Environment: real
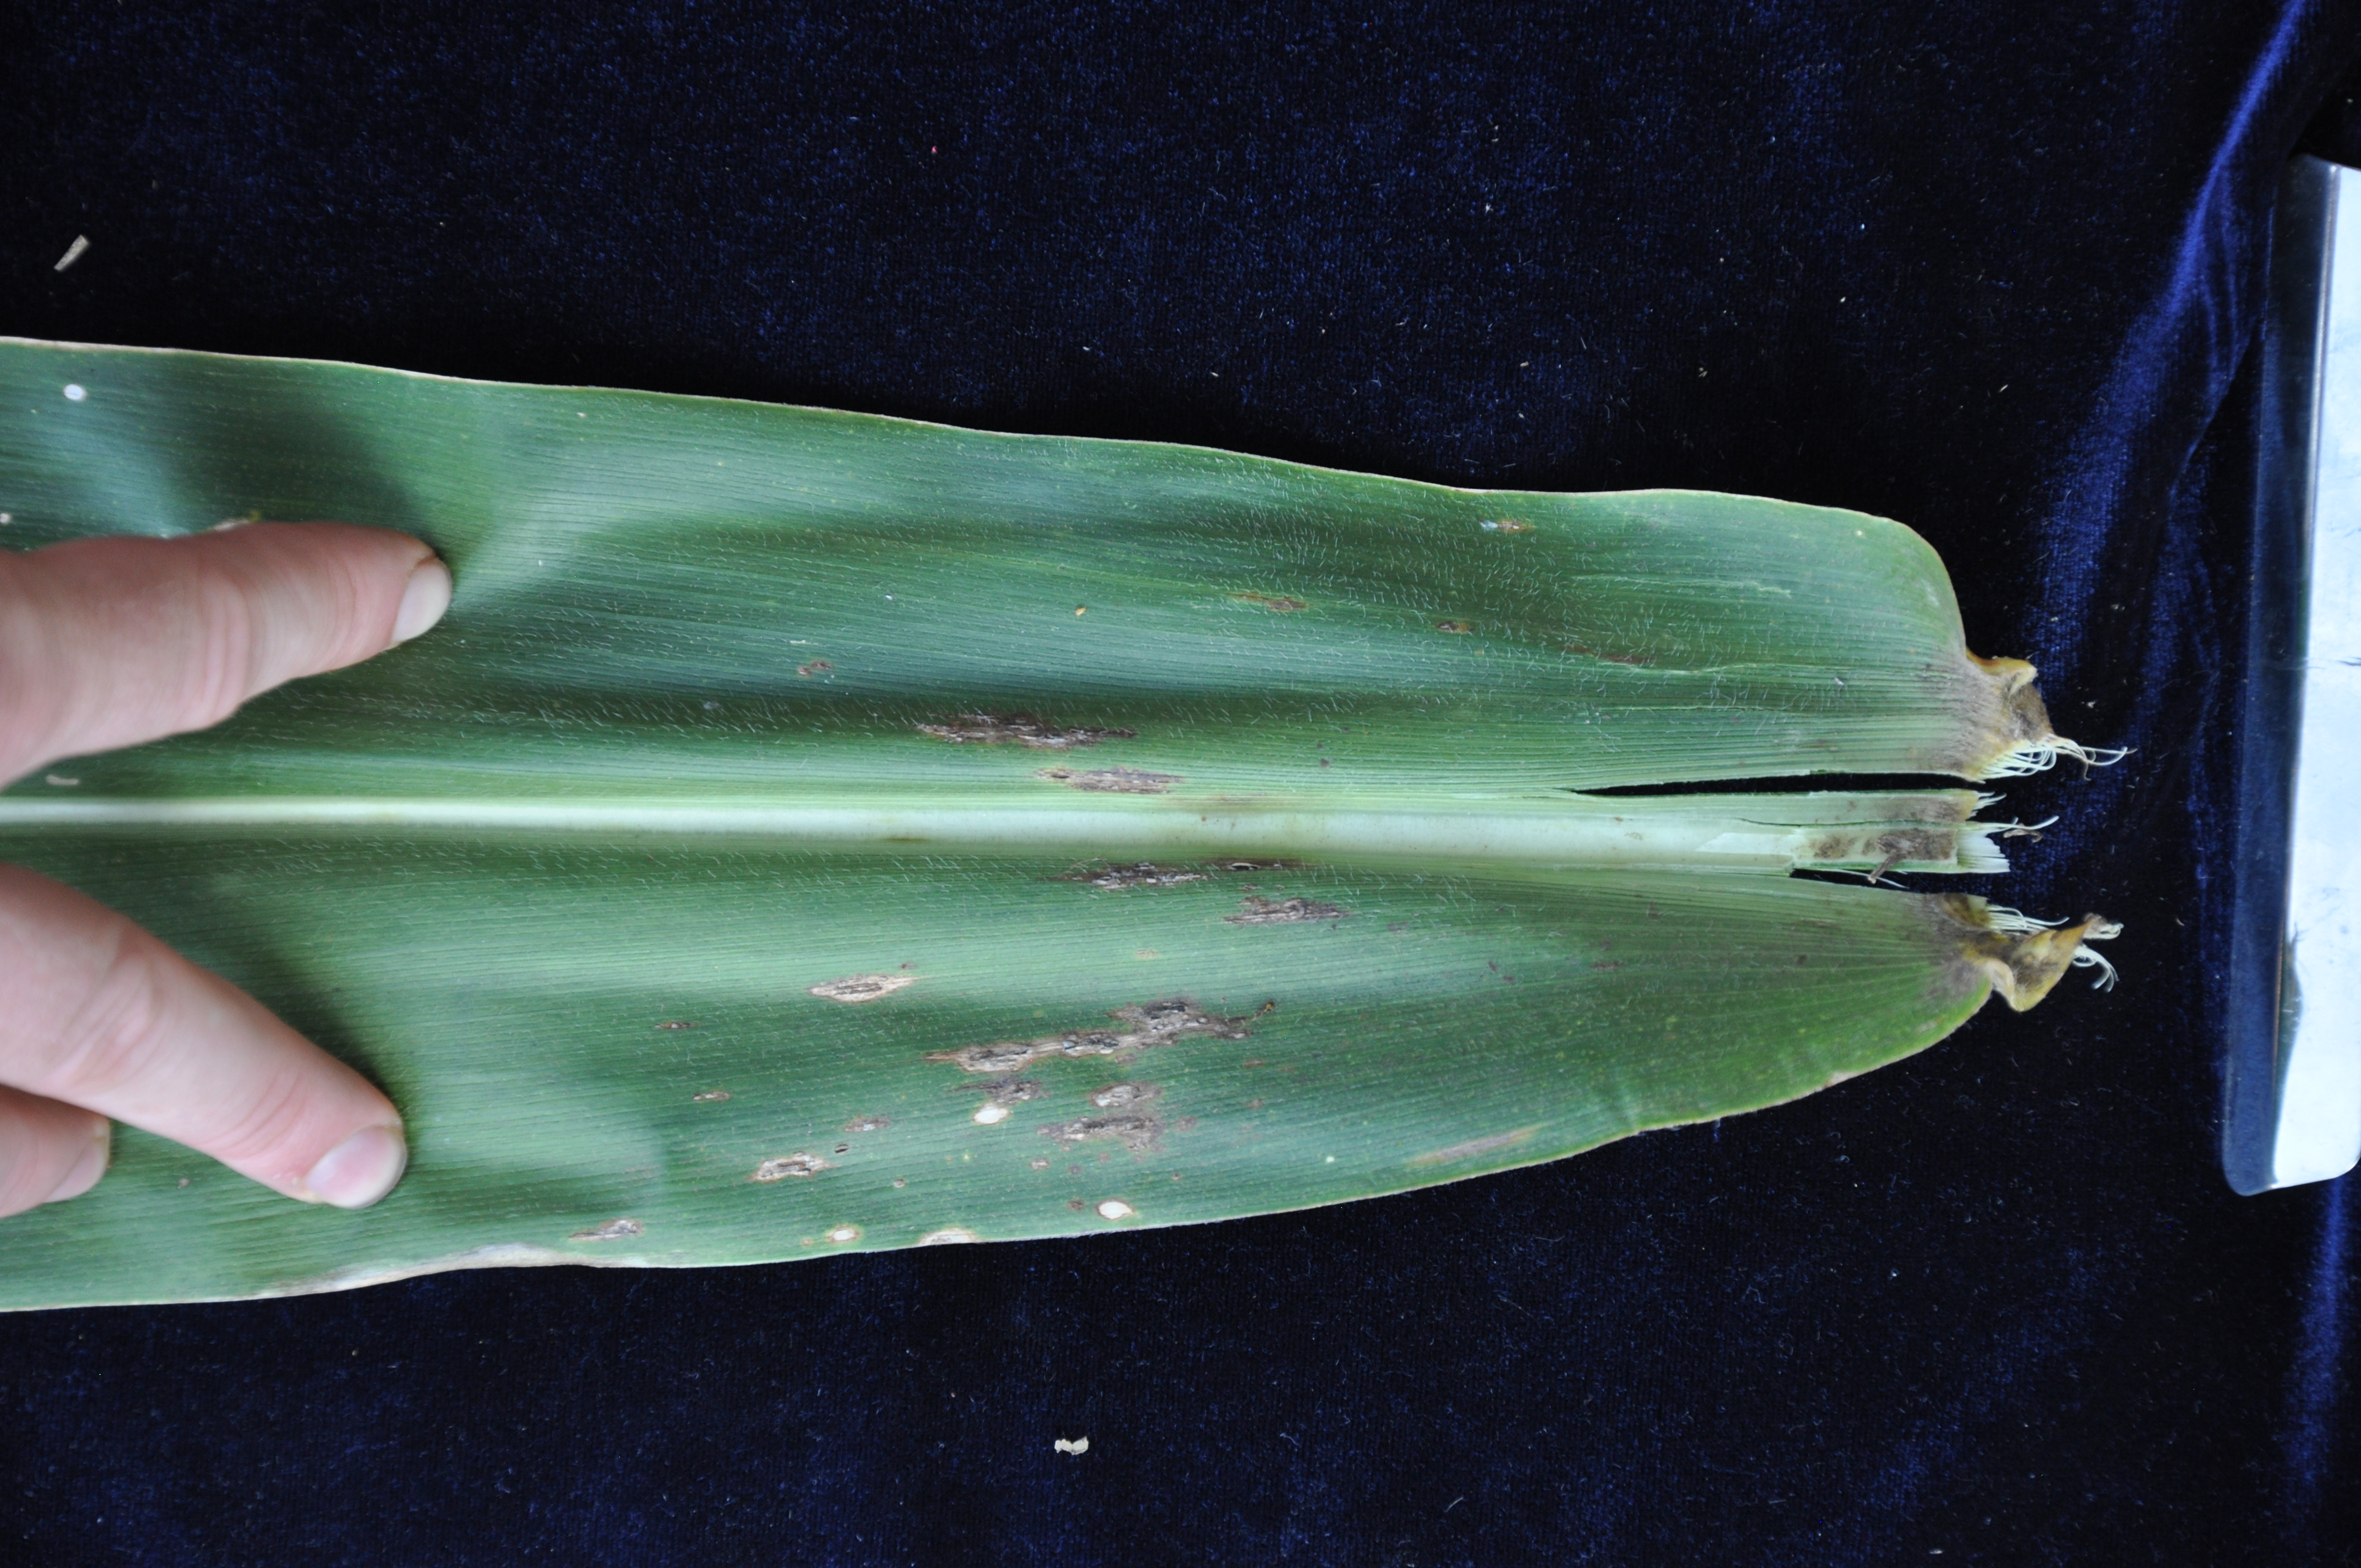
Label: common_rust